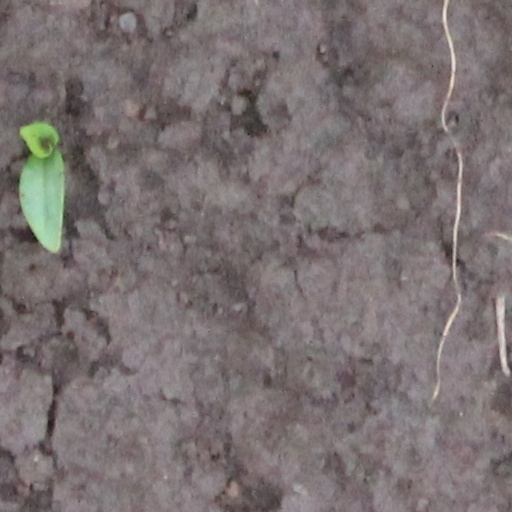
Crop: wheat